Answer in natural language. Considering the relative positions, where is modern armchair in black with respect to Doorway? Choose between the following options: above or below
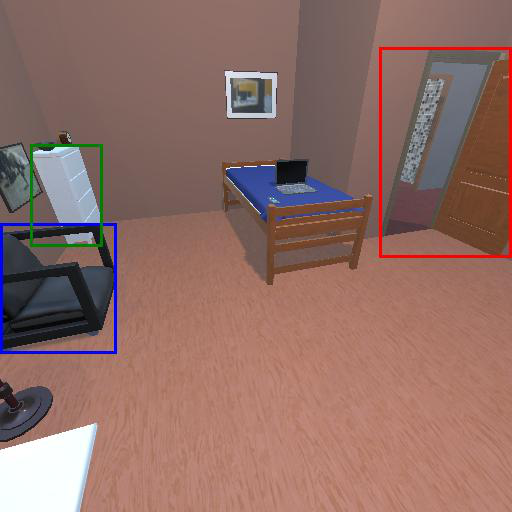
<answer>below</answer>